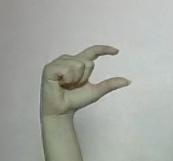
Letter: dal